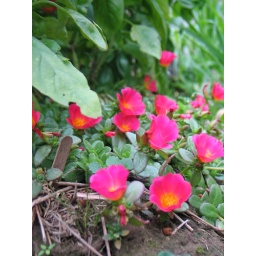
red purslane flowers under basil